Yangchuanosaurus

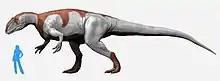
Life reconstruction of "Y. shangyouensis"

"Y."? "hepingensis" is a species named by Gao in 1992, but it was subsequently referred to as a species of "Sinraptor". However, the identity of this species within "Sinraptor" is questioned by other paleontologists, and Rauhut and colleagues included this species within "Yangchuanosaurus" based on their phylogenetic analysis in 2019 and 2024 respectively.